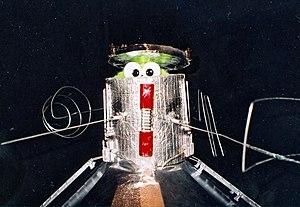
Nikolaï Viktorovitch Zykov est un acteur russe et soviétique, réalisateur, artiste, fabricant de marionnettes et maître marionnettiste.